Joel Barnett

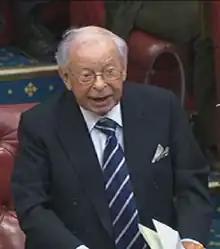
Barnett's last appearance at House of Lords questions.

Joel Barnett, Baron Barnett, (14 October 1923 – 1 November 2014) was a Labour Party politician. As Chief Secretary to the Treasury in the late 1970s, he devised the Barnett Formula that allocates public spending in Scotland, Wales and Northern Ireland.